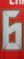
Number: 6